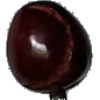
Label: Cherry 1